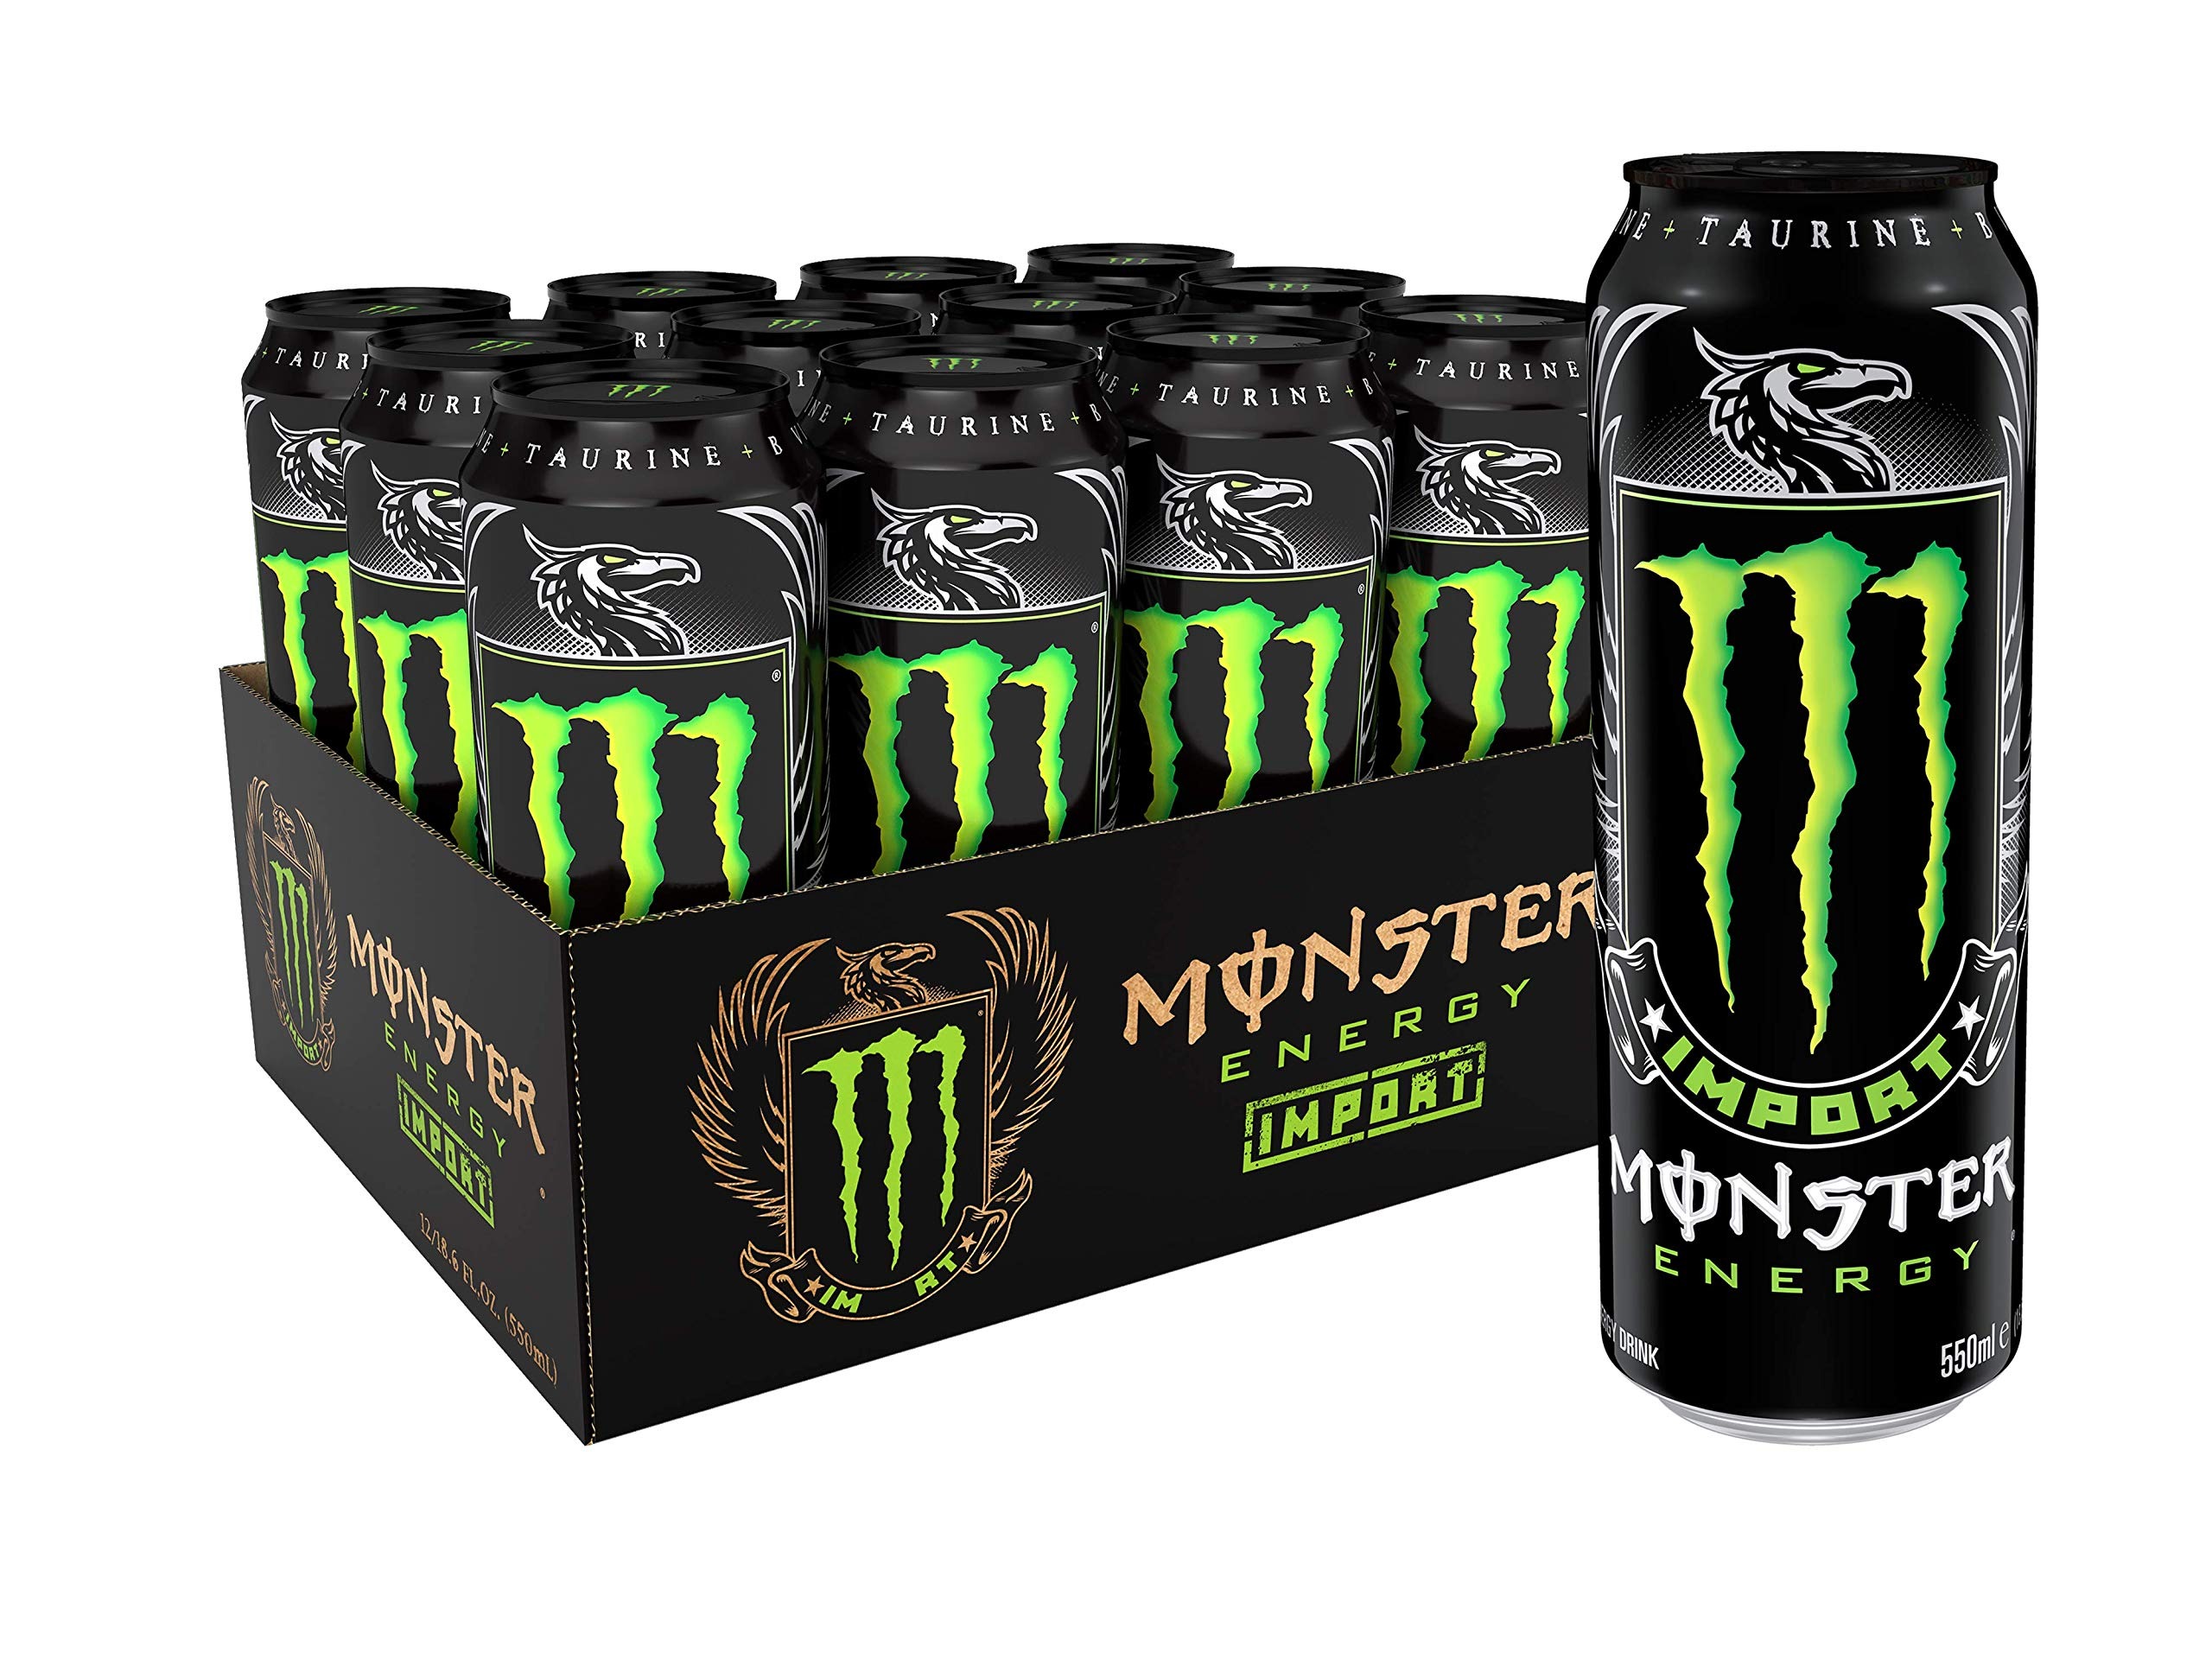
Item Name: Monster Energy Import, Energy Drink, 18.6 Ounce (Pack of 12)
Bullet Point 1: The best of Monster and Lo-Carb combined with a unique flavor enhancer
Bullet Point 2: 90 calories per 8 oz. serving
Bullet Point 3: A good clean, smooth Euro flavor, with 25% more of the Monster Energy buzz
Bullet Point 4: Monster packs a powerful punch but has a smooth easy drinking flavor
Value: 223.2
Unit: fl oz

Price: 3.29